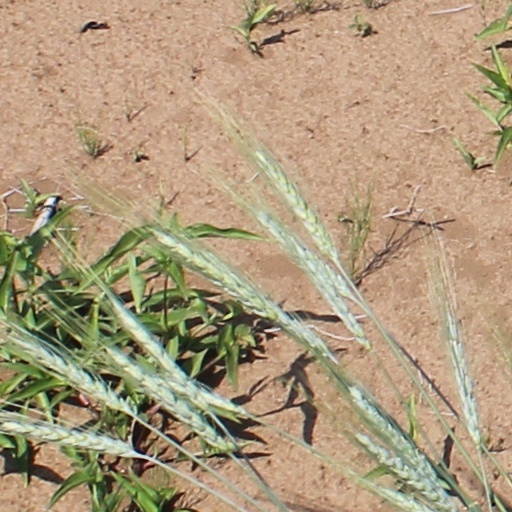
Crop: wheat